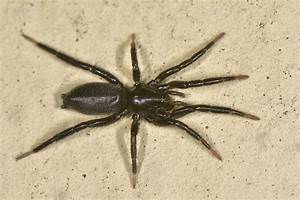
Label: spider